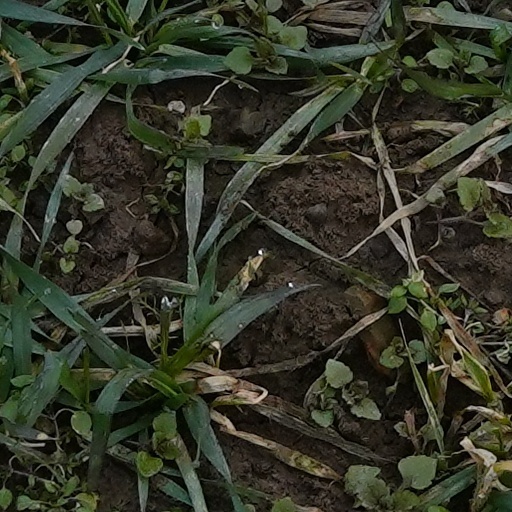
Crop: wheat